Königstein im Taunus

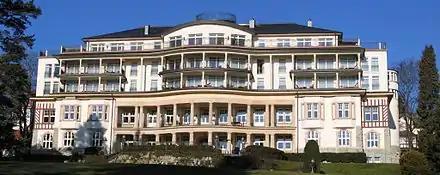
Hotel Kempinski in Königstein-Falkenstein

The ("Knights of Königstein") have committed themselves to the Middle Ages and since 1998 have been staging a yearly Knights' Tournament with a mediaeval market at Königstein's picturesque castle ruins. The local young people who do this are supported in this endeavour by the club ("Town Watch").